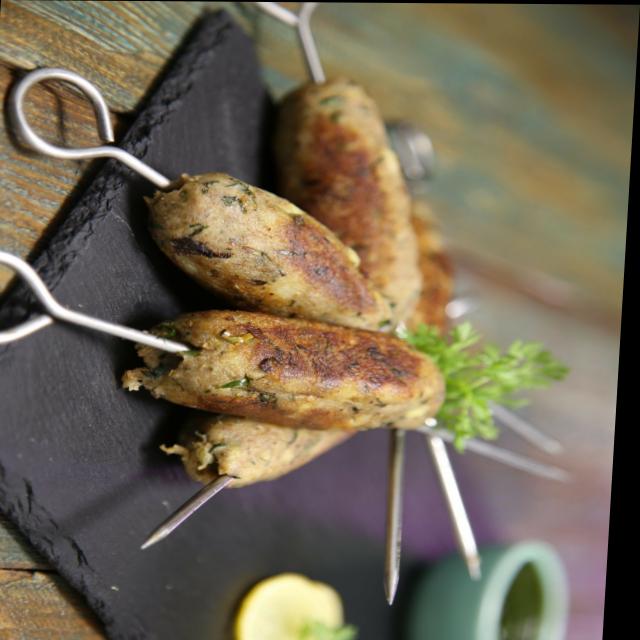
Dish: kebab